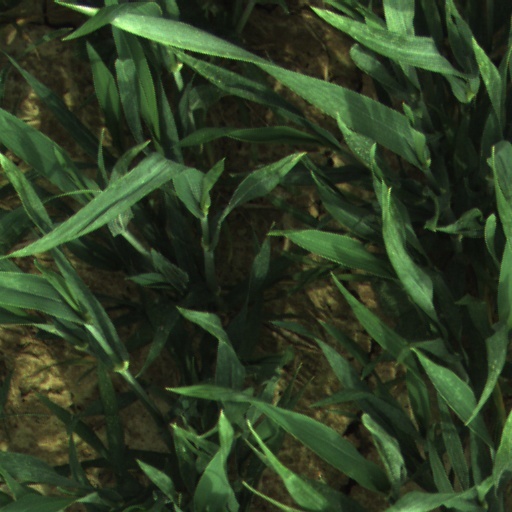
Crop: wheat